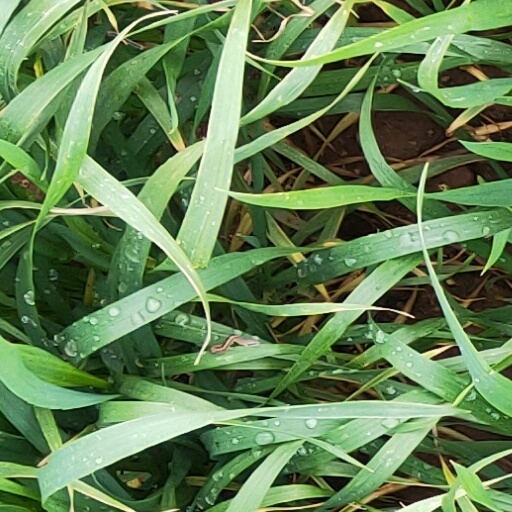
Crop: wheat